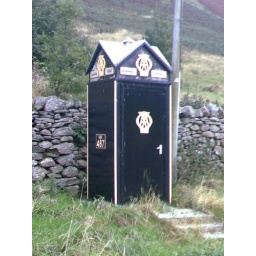
AA phone box at Dunmail Raise near to Ambleside in the lake district.